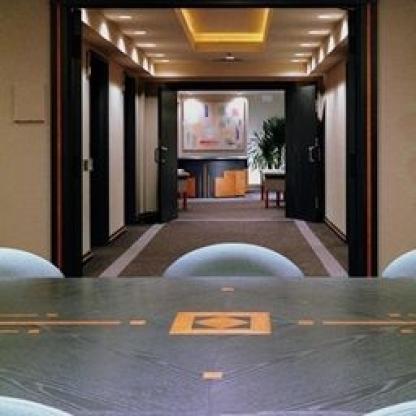
Scene: Indoor